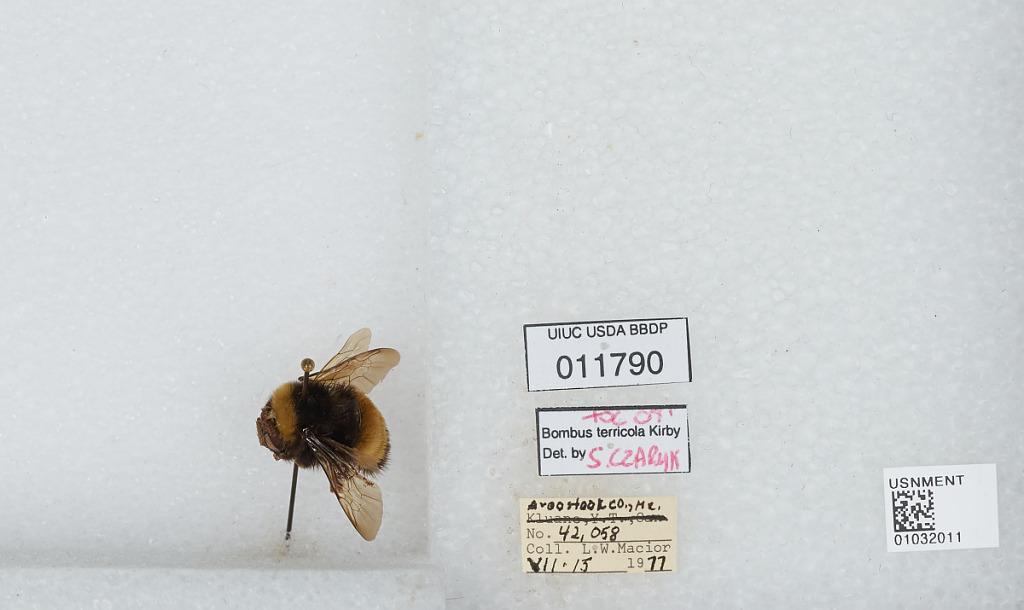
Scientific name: Bombus (Bombus) terricola Kirby
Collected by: L. Macior
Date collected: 1977-7-15
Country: United States
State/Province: Maine
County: Aroostook
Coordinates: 46.65, -68.58
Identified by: Czarnik, S.